Walter Lafferty

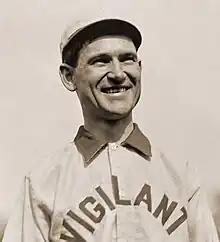
Rep. A.W. Lafferty decked out for a game of Congressional baseball.

Following his defeat in 1916, he resumed his Portland law practice until World War I, when he served as a major at a San Francisco training camp.